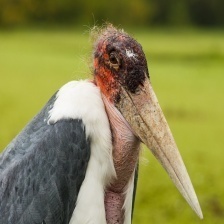
Species: MARABOU STORK
Scientific name: LEPTOPTILOS CRUMENIFER
ImageNet parent category: white_stork